News

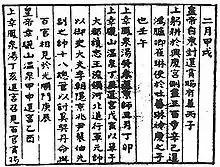
Reproduction of Kaiyuan Za Bao court newspaper from the Tang dynasty

The world's first written news may have originated in eighth century BCE China, where reports gathered by officials were eventually compiled as the "Spring and Autumn Annals". The annals, whose compilation is attributed to Confucius, were available to a sizeable reading public and dealt with common news themes—though they straddle the line between news and history. The Han dynasty is credited with developing one of the most effective imperial surveillance and communications networks in the ancient world. Government-produced news sheets, called tipao, circulated among court officials during the late Han dynasty (second and third centuries AD). Between 713 and 734, the "Kaiyuan Za Bao" ("Bulletin of the Court") of the Chinese Tang dynasty published government news; it was handwritten on silk and read by government officials. The court created a Bureau of Official Reports ("Jin Zhouyuan") to centralize news distribution for the court. Newsletters called "ch'ao pao" continued to be produced and gained wider public circulation in the following centuries. In 1582 there was the first reference to privately published newssheets in Beijing, during the late Ming dynasty.